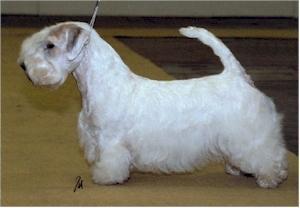
Sealyham_terrier